Orrin Hatch

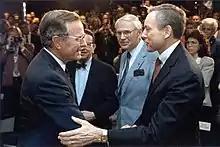
Hatch greeting President George H. W. Bush

In 1982, Hatch won re-election, defeating Ted Wilson, the mayor of Salt Lake City, by 17 points. He defeated Brian Moss (Frank Moss' son) by 35 points in 1988 and was re-elected in 1994, 2000, 2006, and 2012.